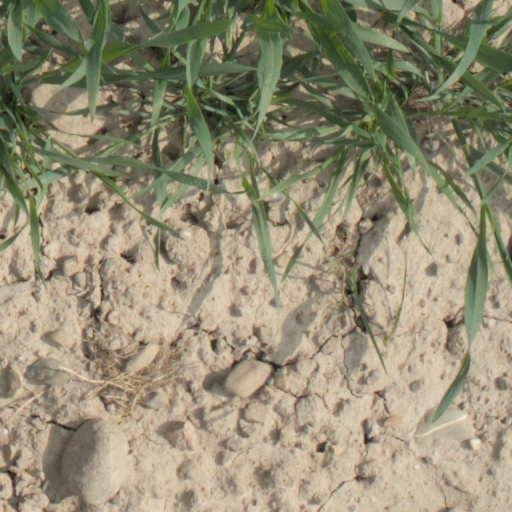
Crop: wheat